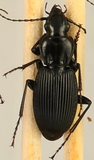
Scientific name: Pterostichus lachrymosus
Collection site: Mountain Lake Biological Station NEON (MLBS), plot MLBS_009